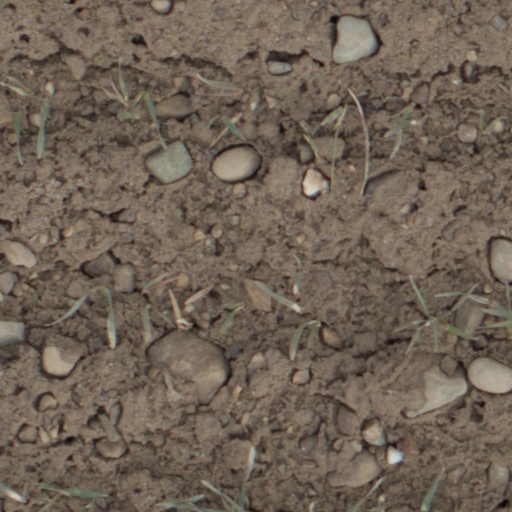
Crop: wheat